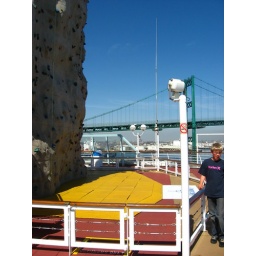
MOS, the rock climbing wall, with the bridge from Long Beach to San Pedro in the background.